Santok

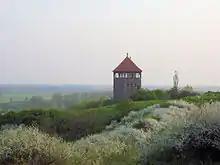
Santok watchtower, 1936 reconstruction

Re-established by Bolesław I the Brave in the days of the medieval Piast dynasty, Santok became an important border fortress of Greater Poland and seat of a castellany. An attack by Duke Barnim I of Pomerania in 1251 was repelled. During the 13th century however, the strategically important hill fort became the object of claims raised by the Ascanian margraves of Brandenburg, who intended to enlarge their territories in the "Neumark" region east of the Oder river. Upon the marriage of Margrave Conrad of Brandenburg-Stendal with Constance, daughter of the deceased Duke Przemysł I of Greater Poland, in 1260, Santok passed to the margraviate as part of her dowry. Once again reconquered by the Polish duke Przemysł II, it finally was incorporated by Brandenburg upon his death in 1296.